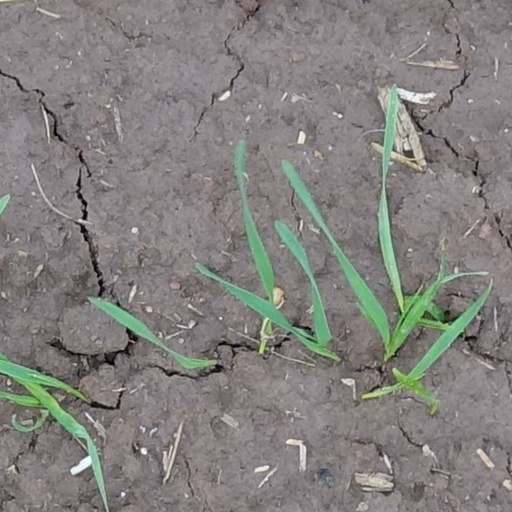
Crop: wheat